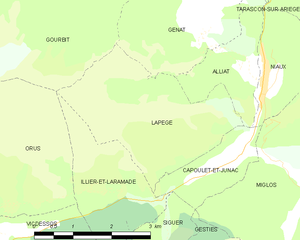
Carte des communes françaises: Lapège